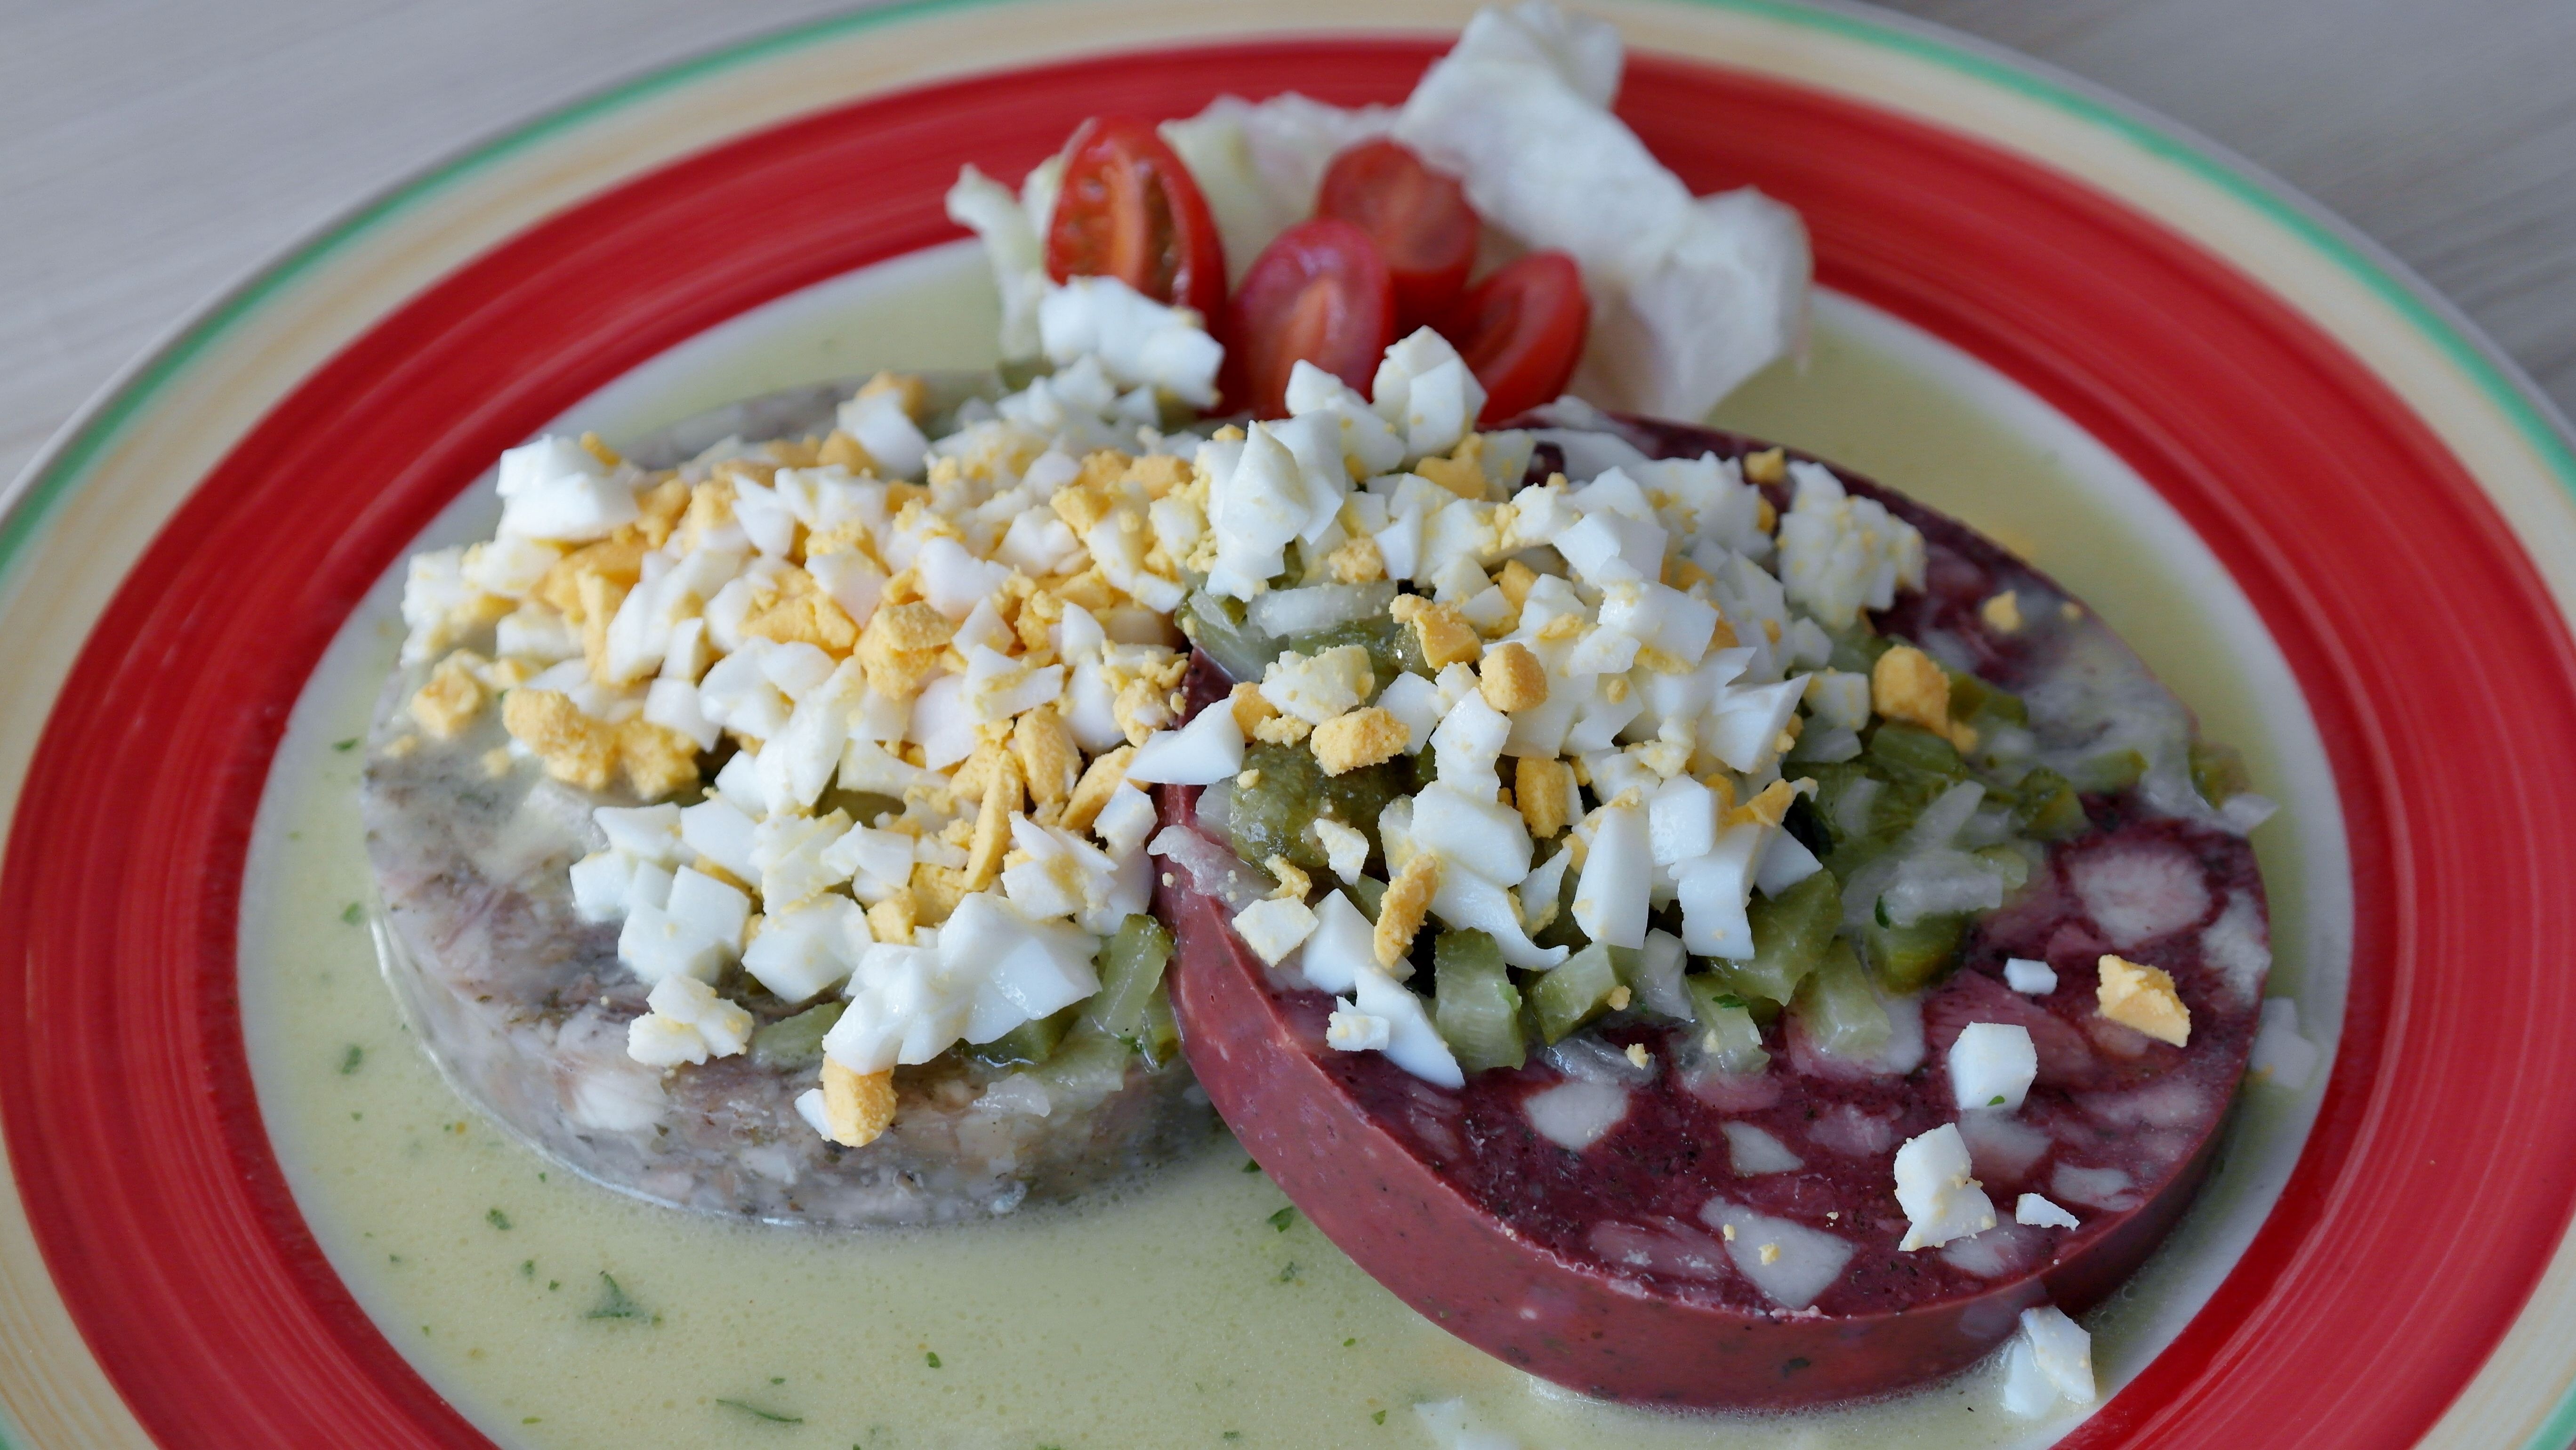
dish, meal, food, salad, produce, vegetable, breakfast, snack, eat, cuisine, onion, egg, sausage, tasty, cucumber, mustard, sour, feta, pressack